Upper Pine Bottom State Park

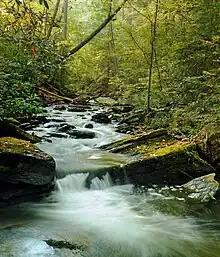
A stream flows over smooth rocks, surrounded by trees with green, yellow, and orange leaves.

Upper Pine Bottom State Park also serves as a parking area and access point for the surrounding state forest, where recreational opportunities include hiking and hunting. The most common game animals are black bear, ruffed grouse, white-tailed deer, and wild turkey. The state forest trails are also open to mountain biking and horseback riding, and in winter are used for cross-country skiing and snowmobiling. Just north of the park is the Haneyville ATV Trail system for all-terrain vehicles. The parking area for the trail is on PA 44 at the site of the former CCC camp S-82-Pa, and the history of the stream is reflected in the names of three of the trails in the system: Furnace Trail (for the iron furnace), CCC Trail, and Plantation Loop (for the plantations of trees planted by the CCC).